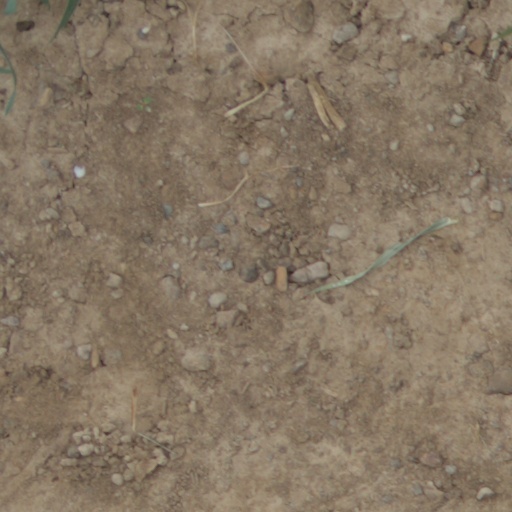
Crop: wheat